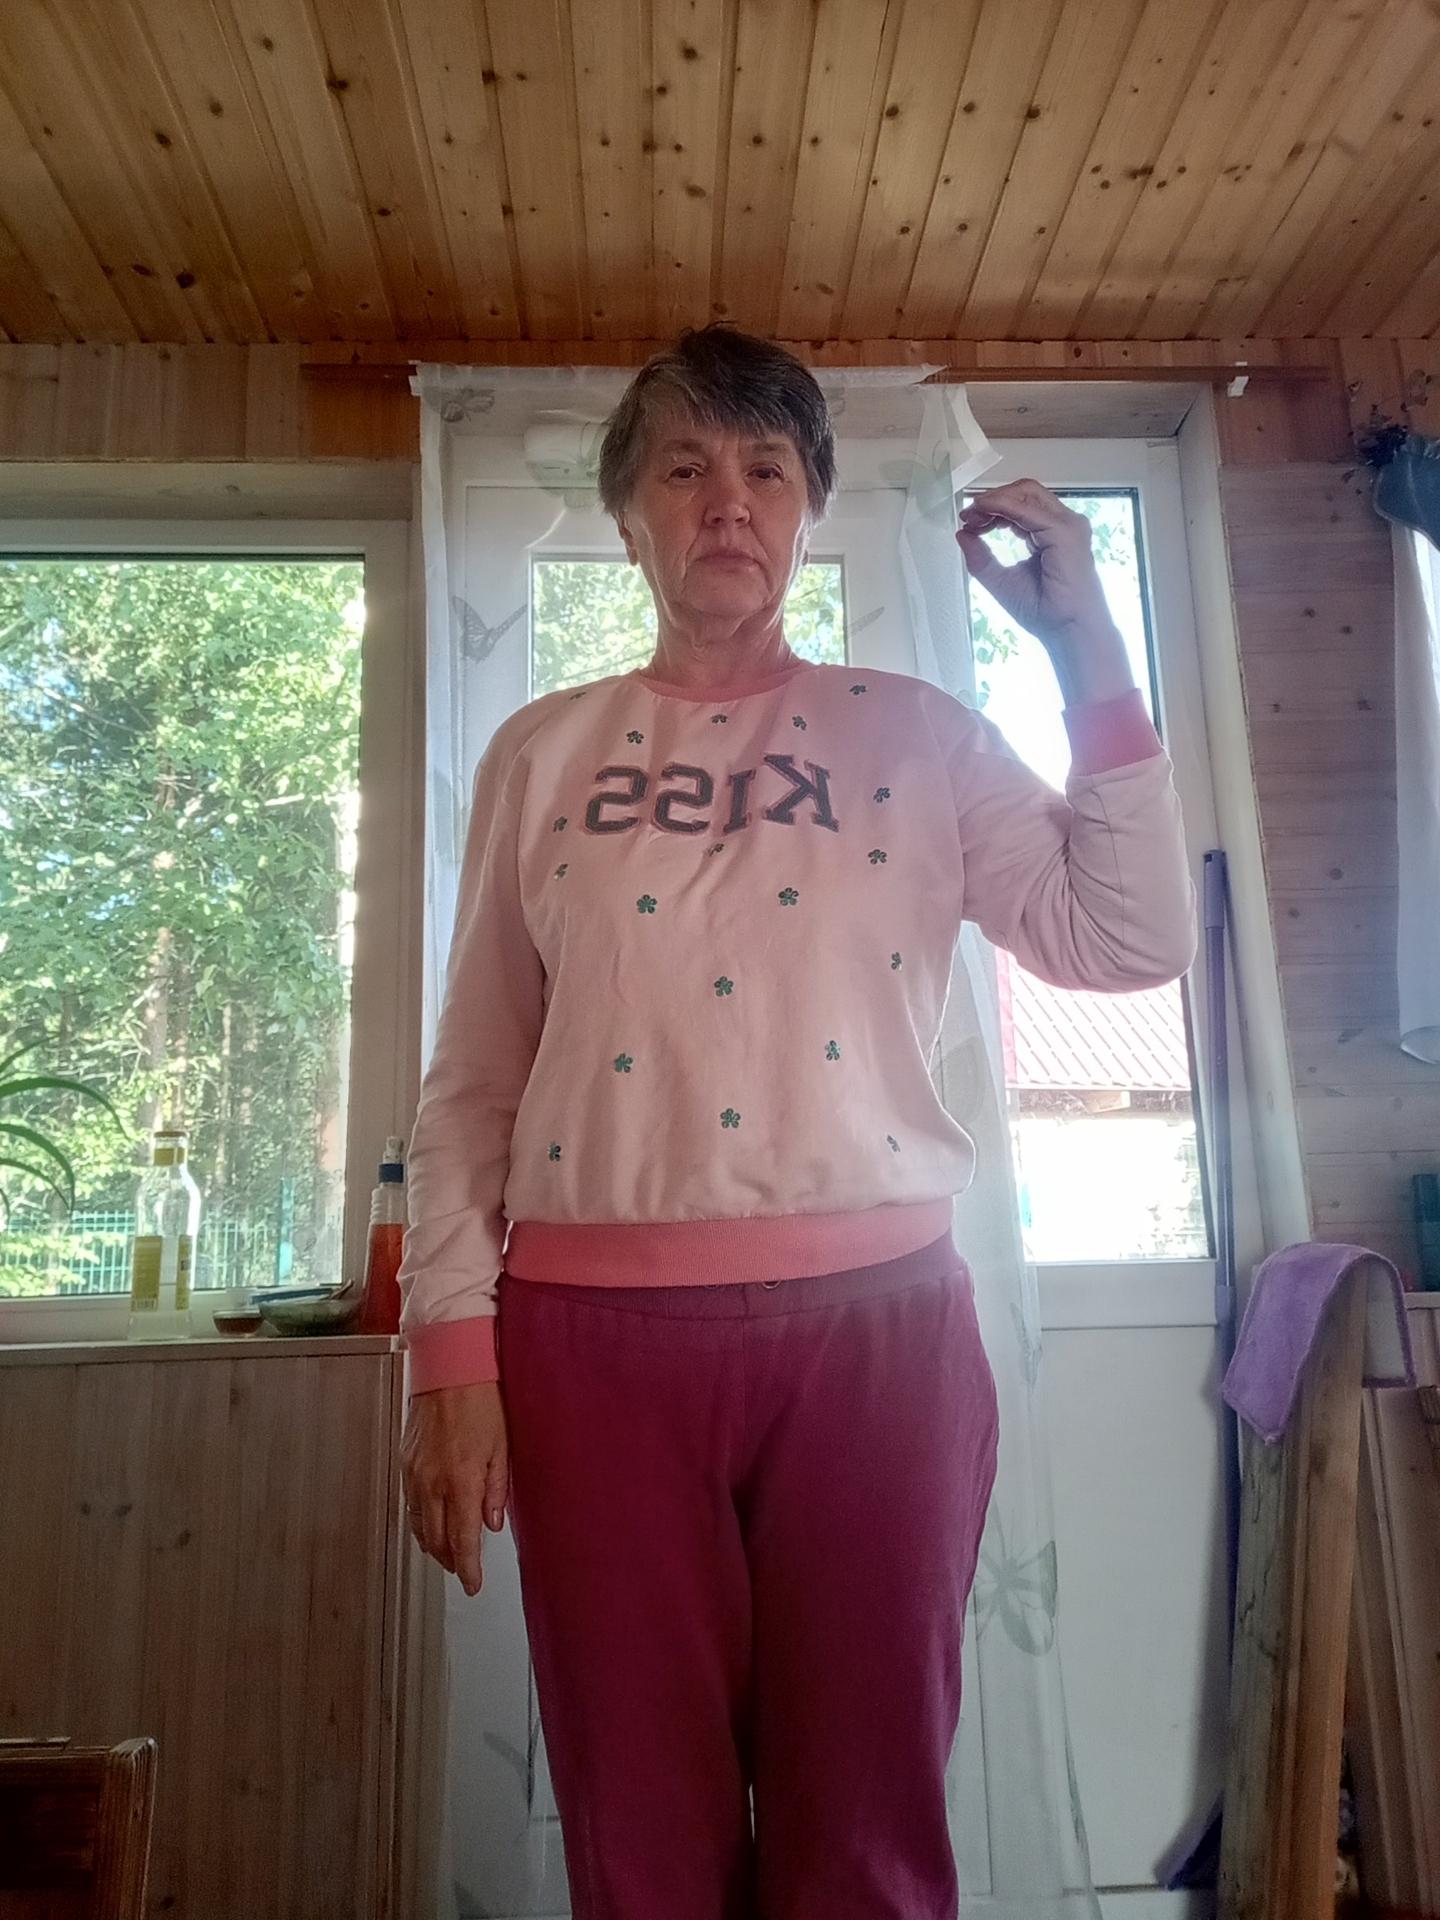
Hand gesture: grip